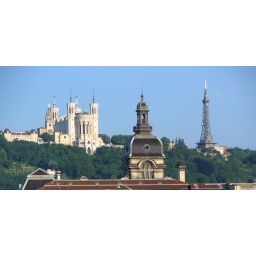
Basilica on the Fourviere hill with the small copy of the Eiffel tower in Lyon.